Anti-Homosexuality Act, 2014

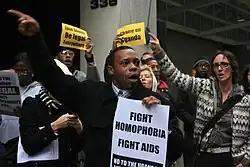
The AIDS Coalition to Unleash Power protests in New York City against the bill.

Some gay rights advocates have claimed that around 500,000 people in Uganda or 1.4 percent of its population are gay. The Ugandan government, however, has characterized the 500,000 people claim as an exaggeration designed to increase the popularity of homosexuality, and the BBC in 2009 asserted the impossibility of determining the actual number of gay people living in Uganda.